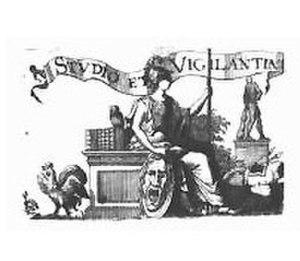
Pieter van der Aa est un géographe et libraire-éditeur établi à Leyde, né en 1659 et mort en 1733.